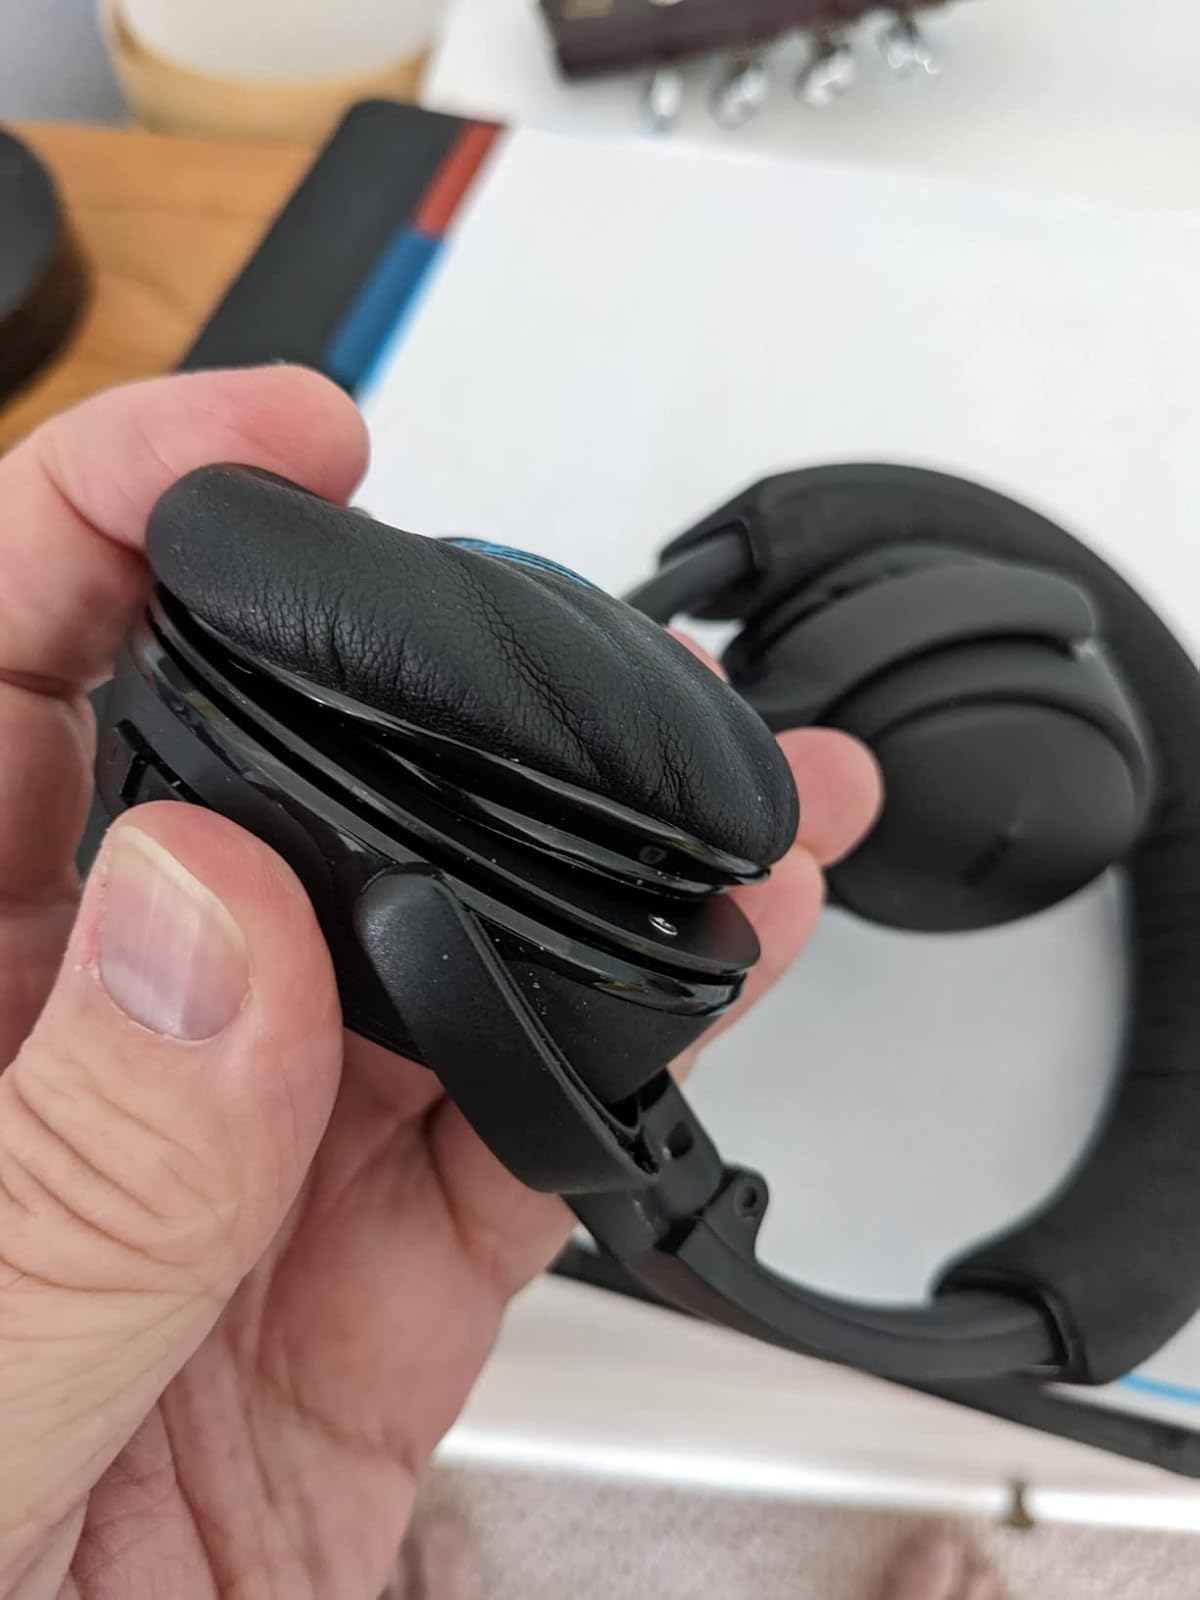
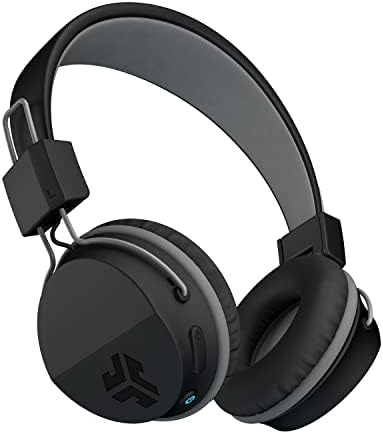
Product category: headphones
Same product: no